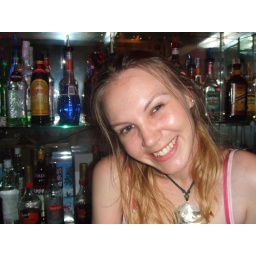
And this is Kathy, another lovely bar girl in Himeji from England.